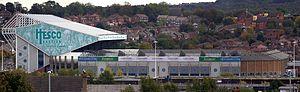
Elland Road est un stade de football situé dans le quartier de Beeston à Leeds, Yorkshire de l'Ouest, Angleterre. C'est l'enceinte du club de Leeds United Football Club depuis la fondation du club en 1919. Leeds City F.C. y évolua de 1904 à 1919.